William Priestley (Liberal politician)

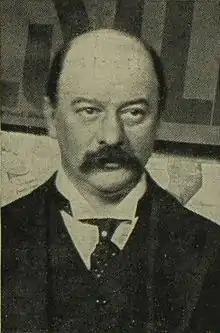
William Priestley

Sir William Edwin Briggs Priestley (1859–1932) was a British Liberal politician from the West Riding of Yorkshire. He was Member of Parliament (MP) for Bradford East.